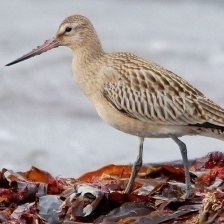
Species: BAR-TAILED GODWIT
Scientific name: LIMOSA LAPPONICA